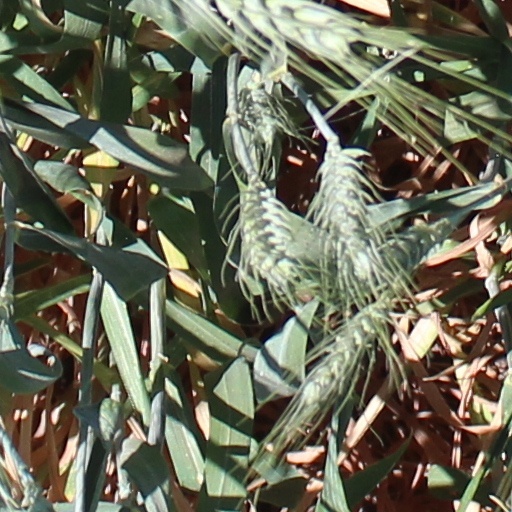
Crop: wheat